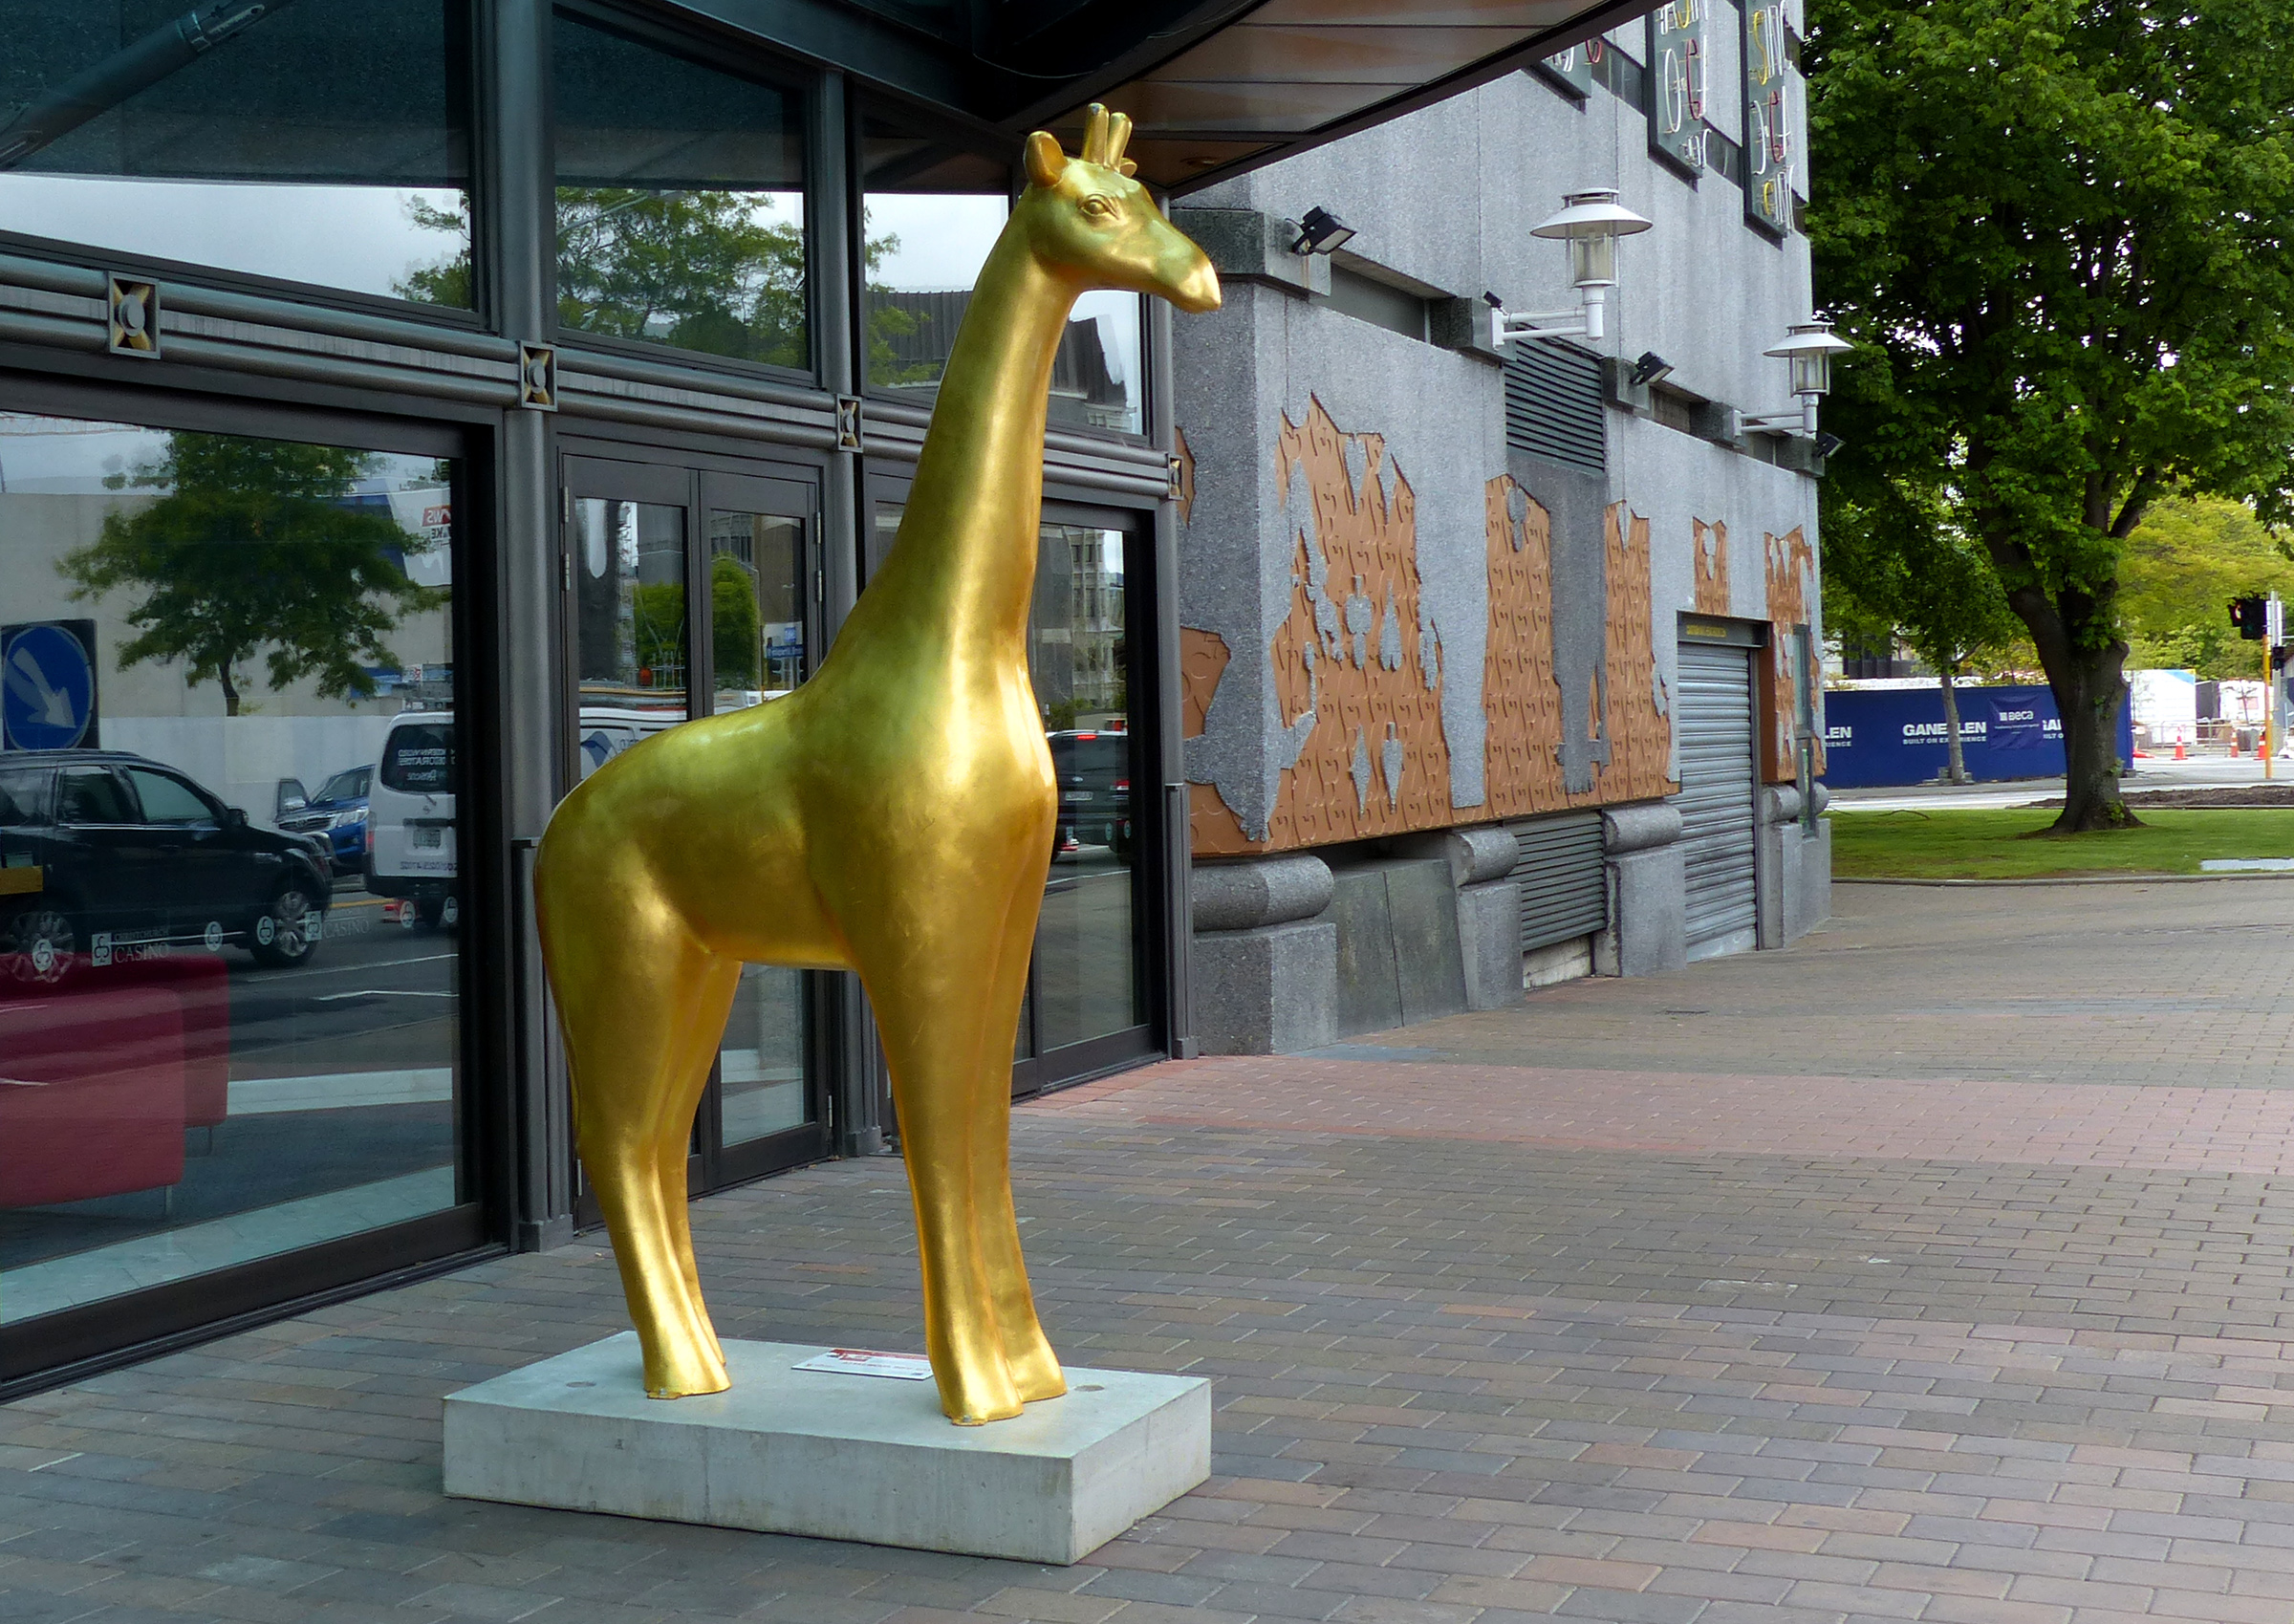
monument, vacation, statue, sculpture, art, tourist attraction, christchurch, publicart, panasonicdmcfz200, giraffesculptures, christchurchstandstall, chrisrchurchgriaffes, pulicartworks, linklenner, nonbuilding structure